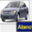
Label: automobile